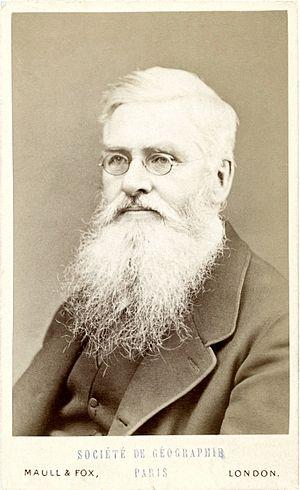
Alfred Russel Wallace (1823 – 1913), naturaliste, géographe, explorateur, anthropologue et biologiste britannique. Il est le co-découvreur de la théorie de l'évolution par la sélection naturelle avec Charles Darwin.
Alfred Russel Wallace est un naturaliste, géographe, explorateur, anthropologue et biologiste britannique. Il a mis au point la théorie de l'évolution par la sélection naturelle avec Charles Darwin.